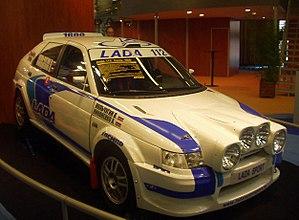
Le Groupe A est la catégorie relative aux voitures de tourisme modifiées, dans le règlement FIA. Cette catégorie a été créée en 1982 pour remplacer l'ancienne catégorie Groupe 2.